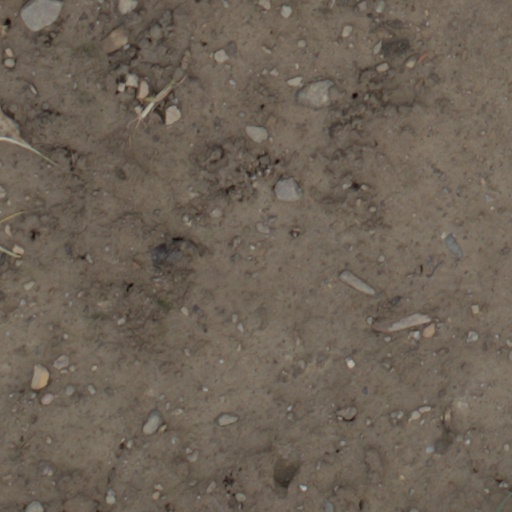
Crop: wheat